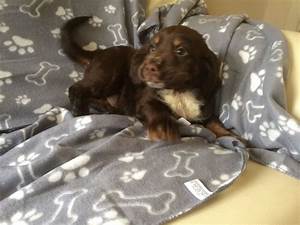
Label: dog